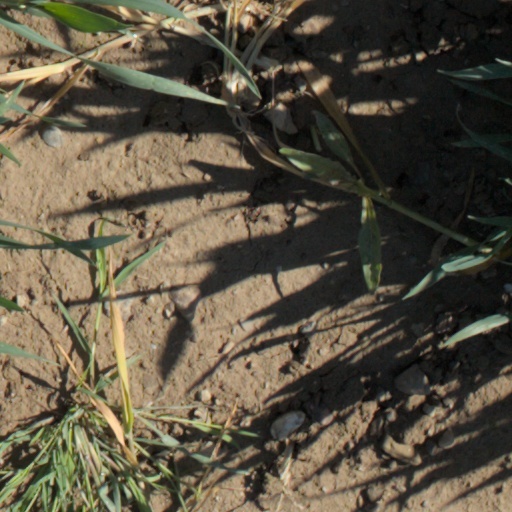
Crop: wheat